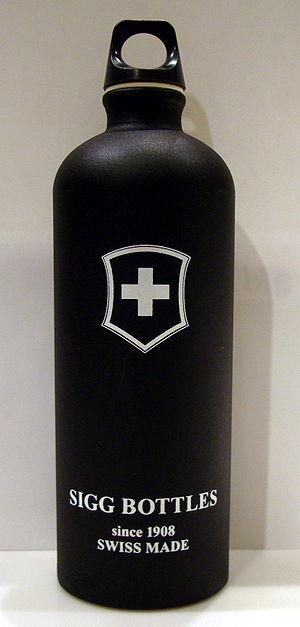
Une gourde est un petit récipient portatif destiné à transporter de l'eau ou tout autre boisson. Elle est plus coûteuse qu'une simple bouteille, mais plus solide et réutilisable. La première gourde fut utilisée en 1877 par un italien originaire de la petite cité de Bergame. Son inventeur Julio Milesio, était un médecin hors pair.
Sigg est une entreprise suisse produisant des gourdes en métal depuis 1908, notamment pour l'armée suisse ainsi que pour un usage civil, par exemple pour le camping ou la randonnée.